Question: Please indicate a possible affordance area of the saddlebag that can be used for storing items
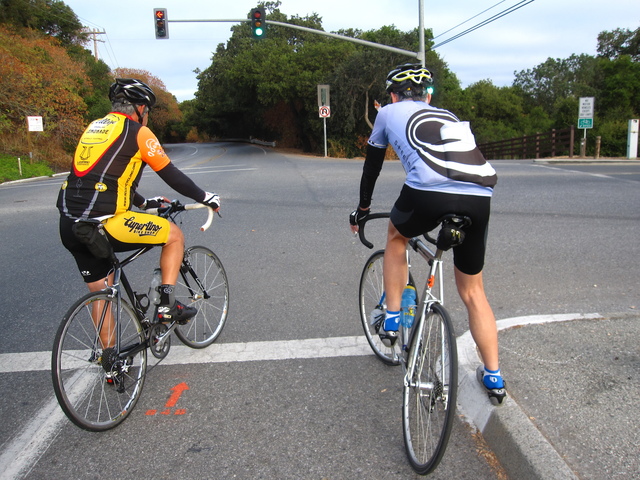
Answer: [426.5, 204, 474.5, 252]